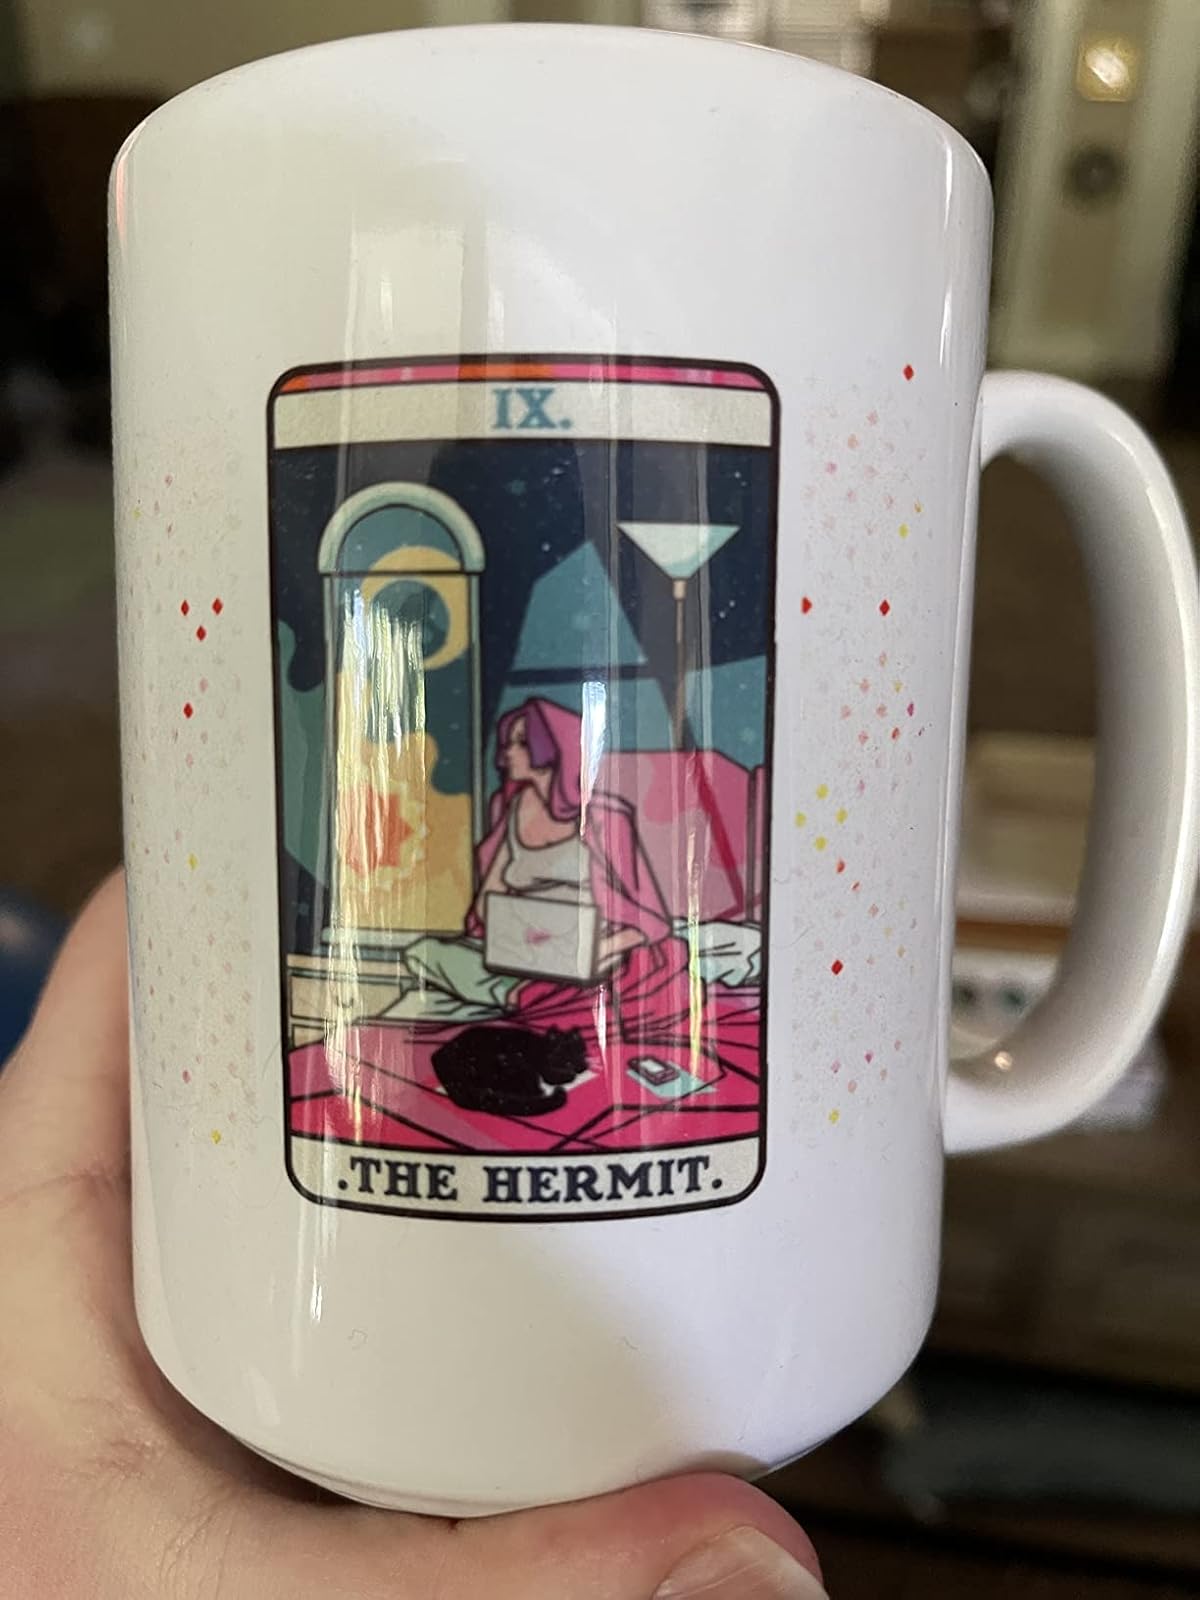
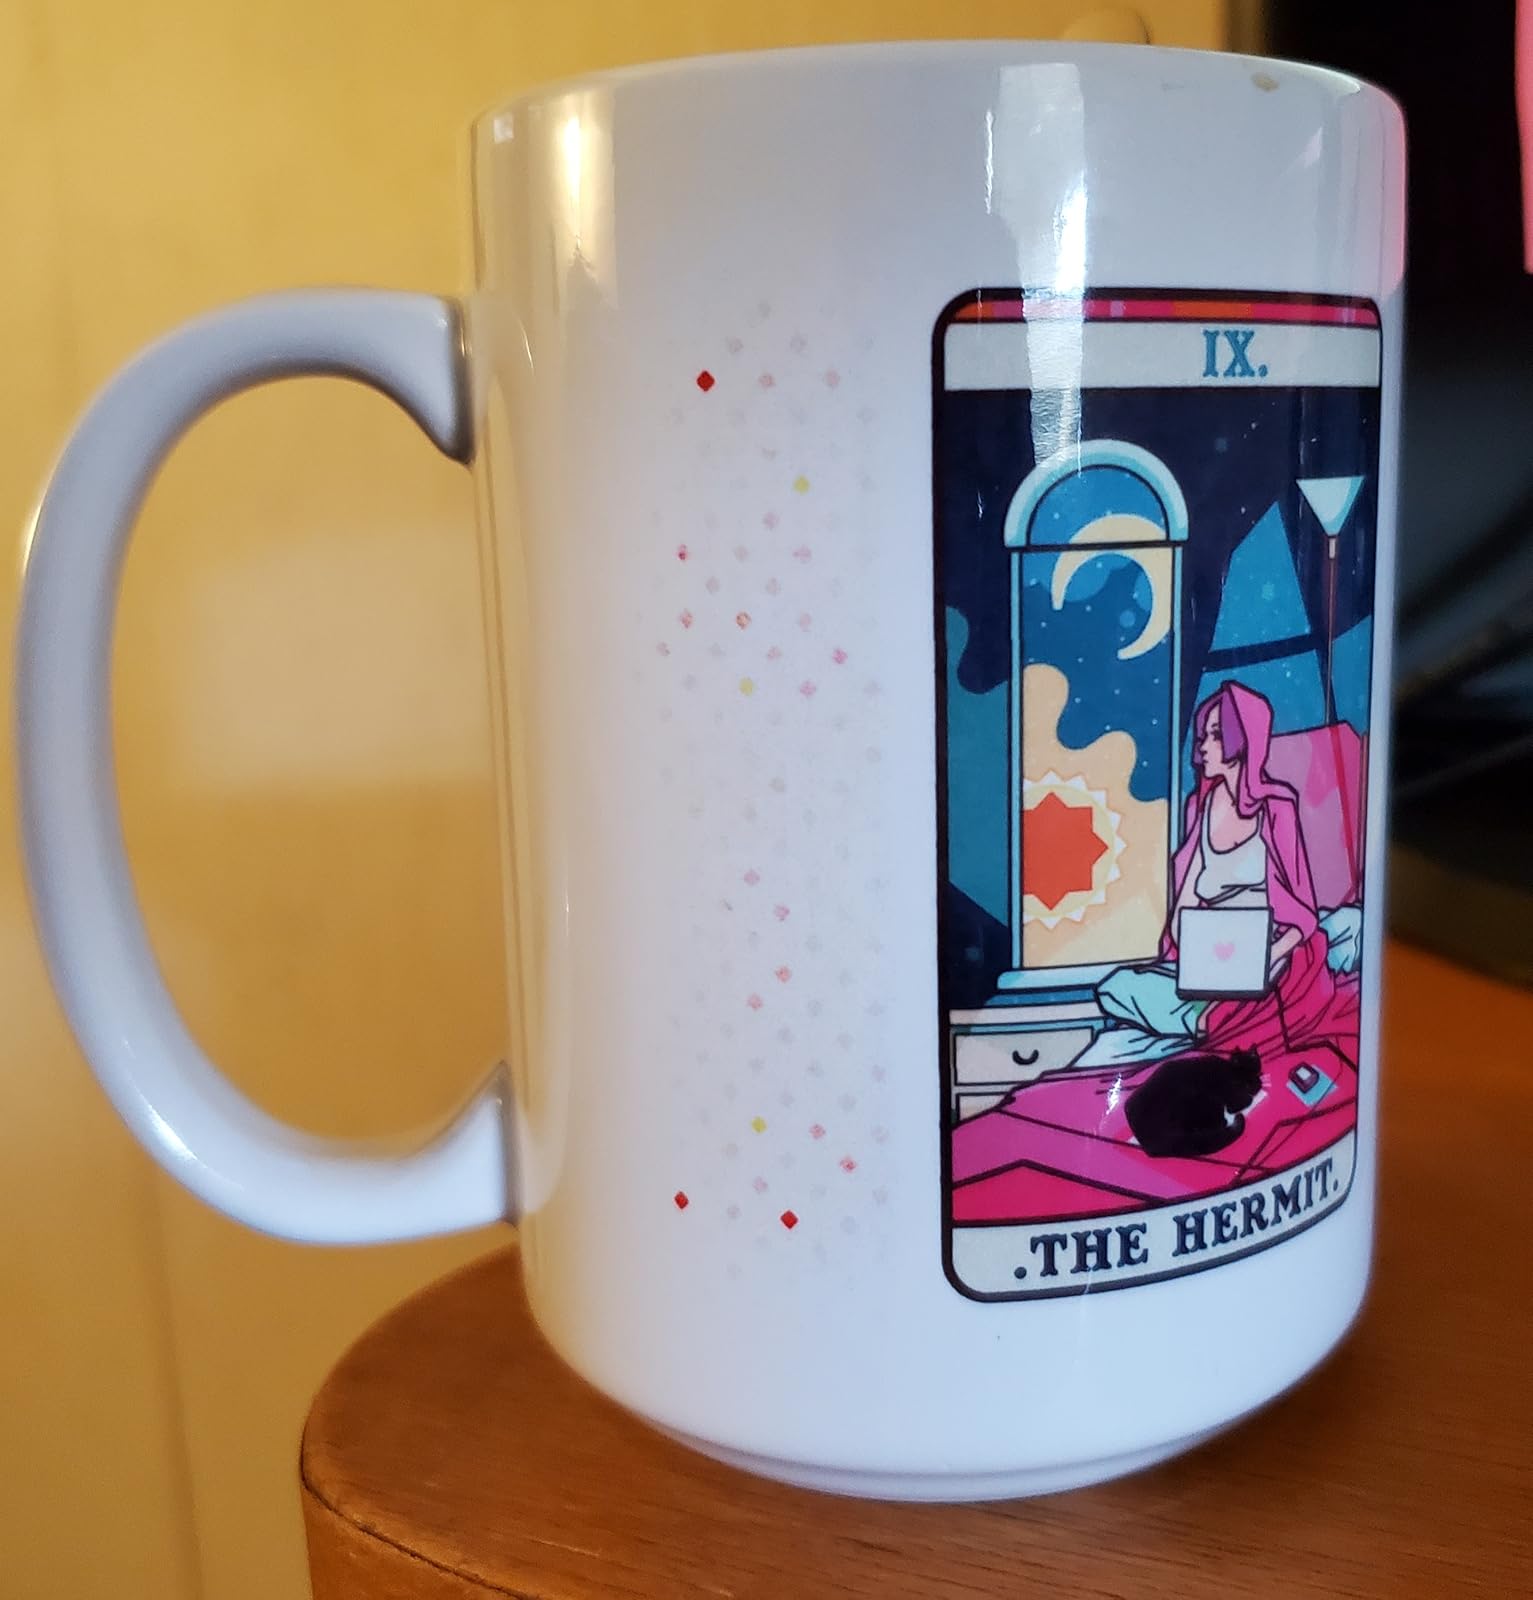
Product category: items_mug
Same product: yes